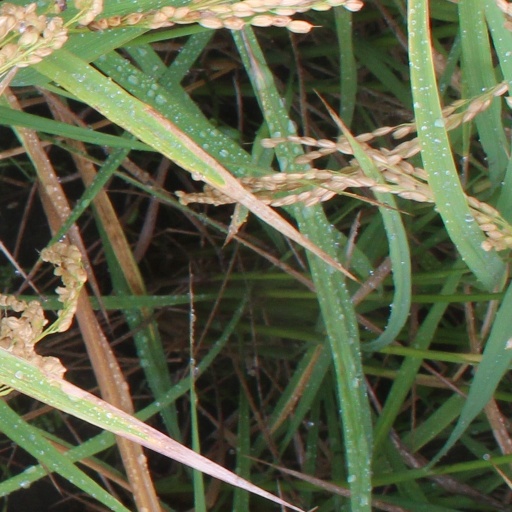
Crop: rice